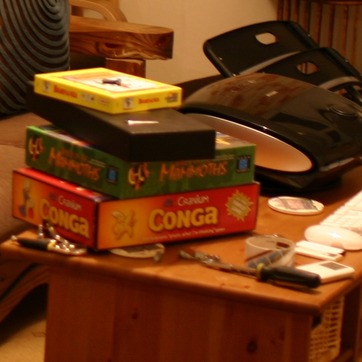
Material: paper